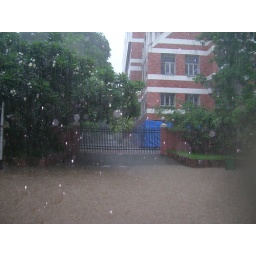
Knee deep water on the road in front of China Valley